Trappista cheese

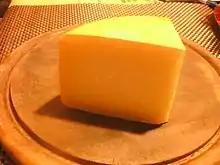
A piece of Trappista cheese from Bosnia

Trappista is a traditional semi-hard cow's-milk cheese made in France, Belgium, Bosnia and Herzegovina and Hungary. It was created by the Trappist monks of Port-du-Salut Abbey in France.